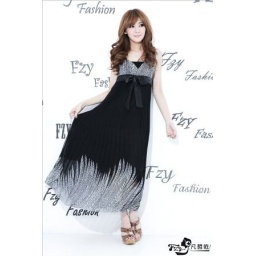
pleated maxi dress in gray